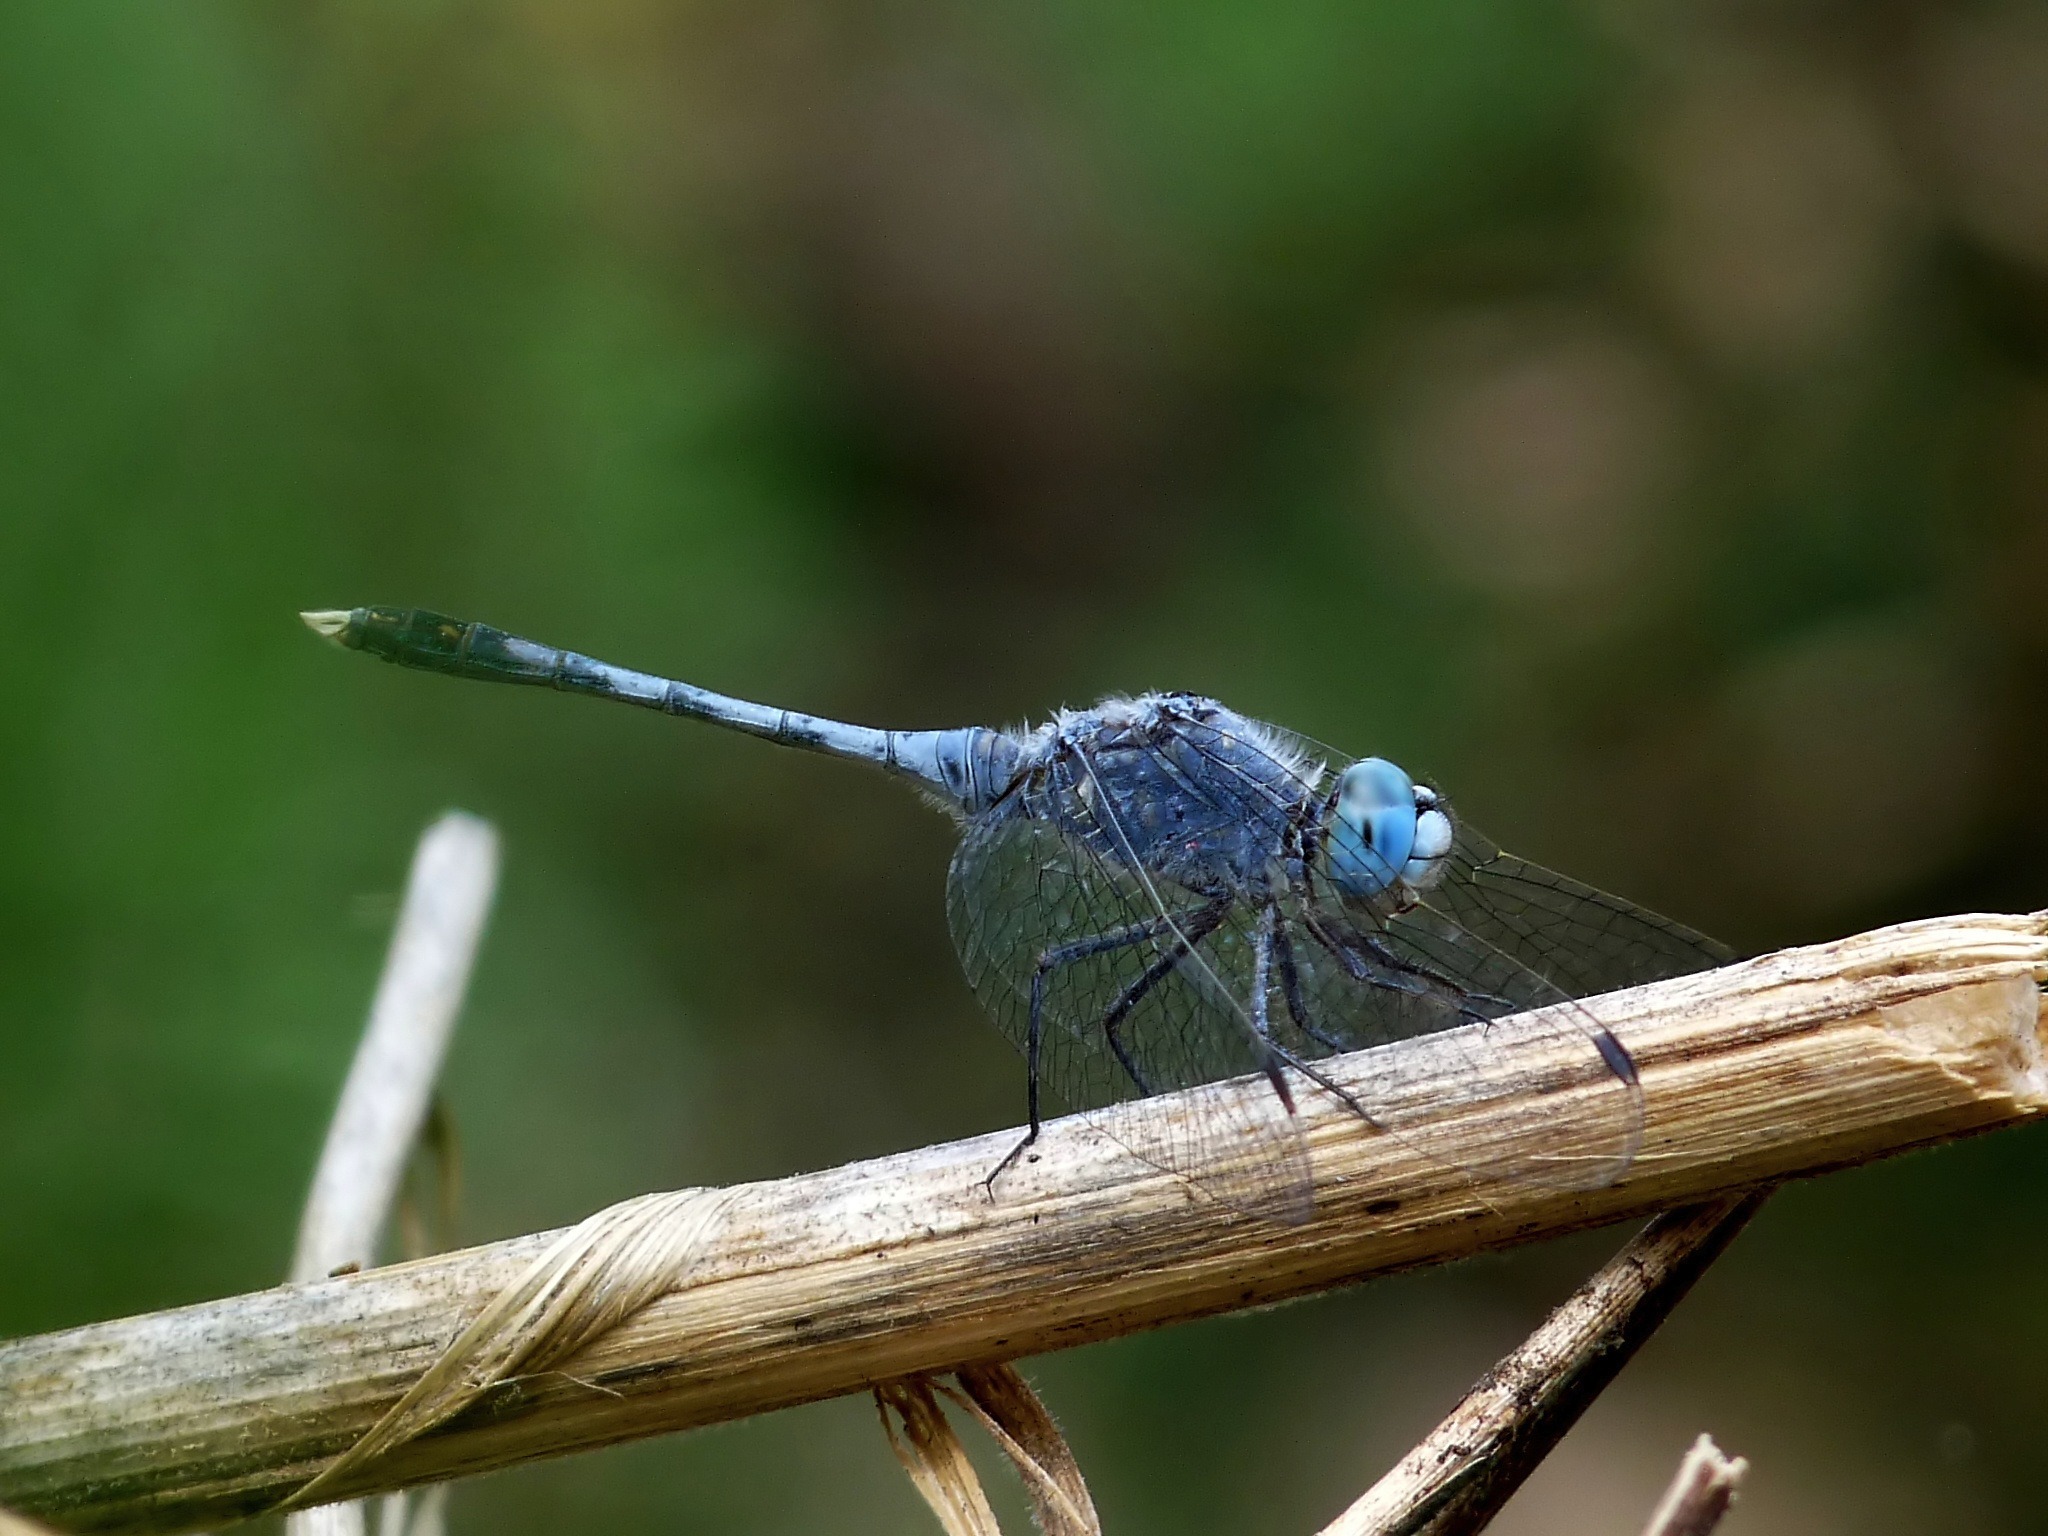
nature, branch, wing, wildlife, green, insect, macro, fauna, invertebrate, twig, close up, woods, outside, dragonfly, beautiful, damselfly, macro photography, plant stem, dragonflies and damseflies, diplacodes trivialis